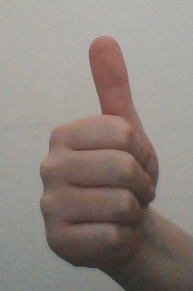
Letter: aleff